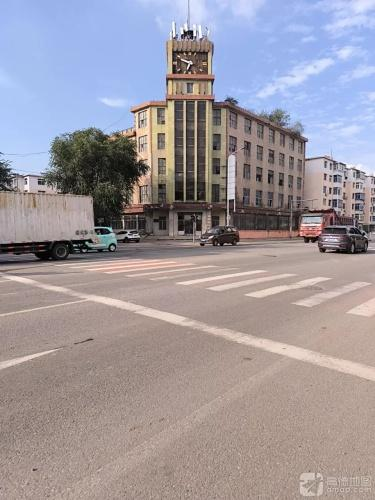
地标名称：太平钟楼
所在城市：阜新市·太平区